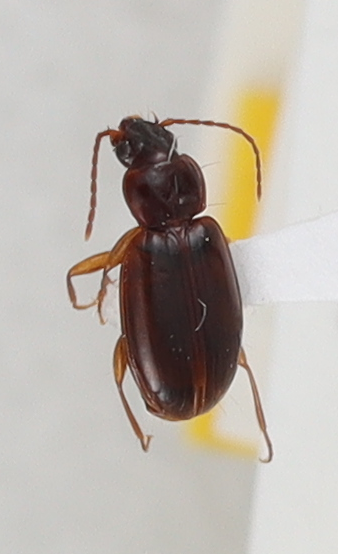
Scientific name: Trechus obtusus
Plot: 6
Trap: S
Collected: 20201013